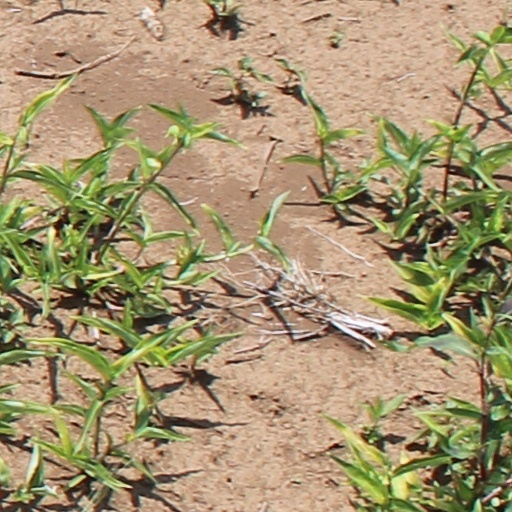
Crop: wheat